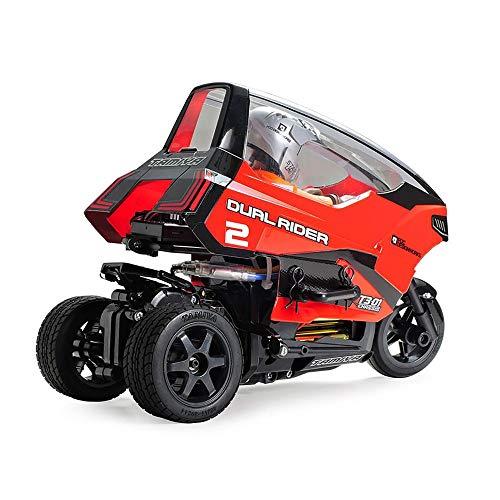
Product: Tamiya America, Inc 1/8 Dual Rider Trike (T3-01), TAM57407
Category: Toys & Games | Hobbies | Models & Model Kits | Model Kits
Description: Tamiya America, Inc 1/8 Dual Rider Trike T3-01, TAM57407.
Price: $102.20
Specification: ProductDimensions:15.8x10.5x5.5inches|ItemWeight:1.76pounds|ShippingWeight:2.69pounds(Viewshippingratesandpolicies)|ASIN:B07NBV3T98|Itemmodelnumber:TAM57407|Manufacturerrecommendedage:16-16years